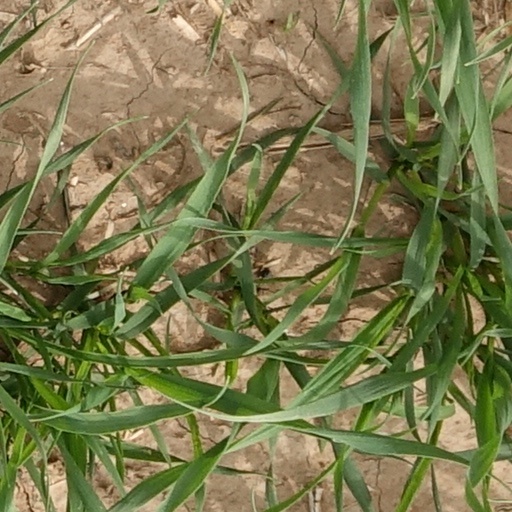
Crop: wheat